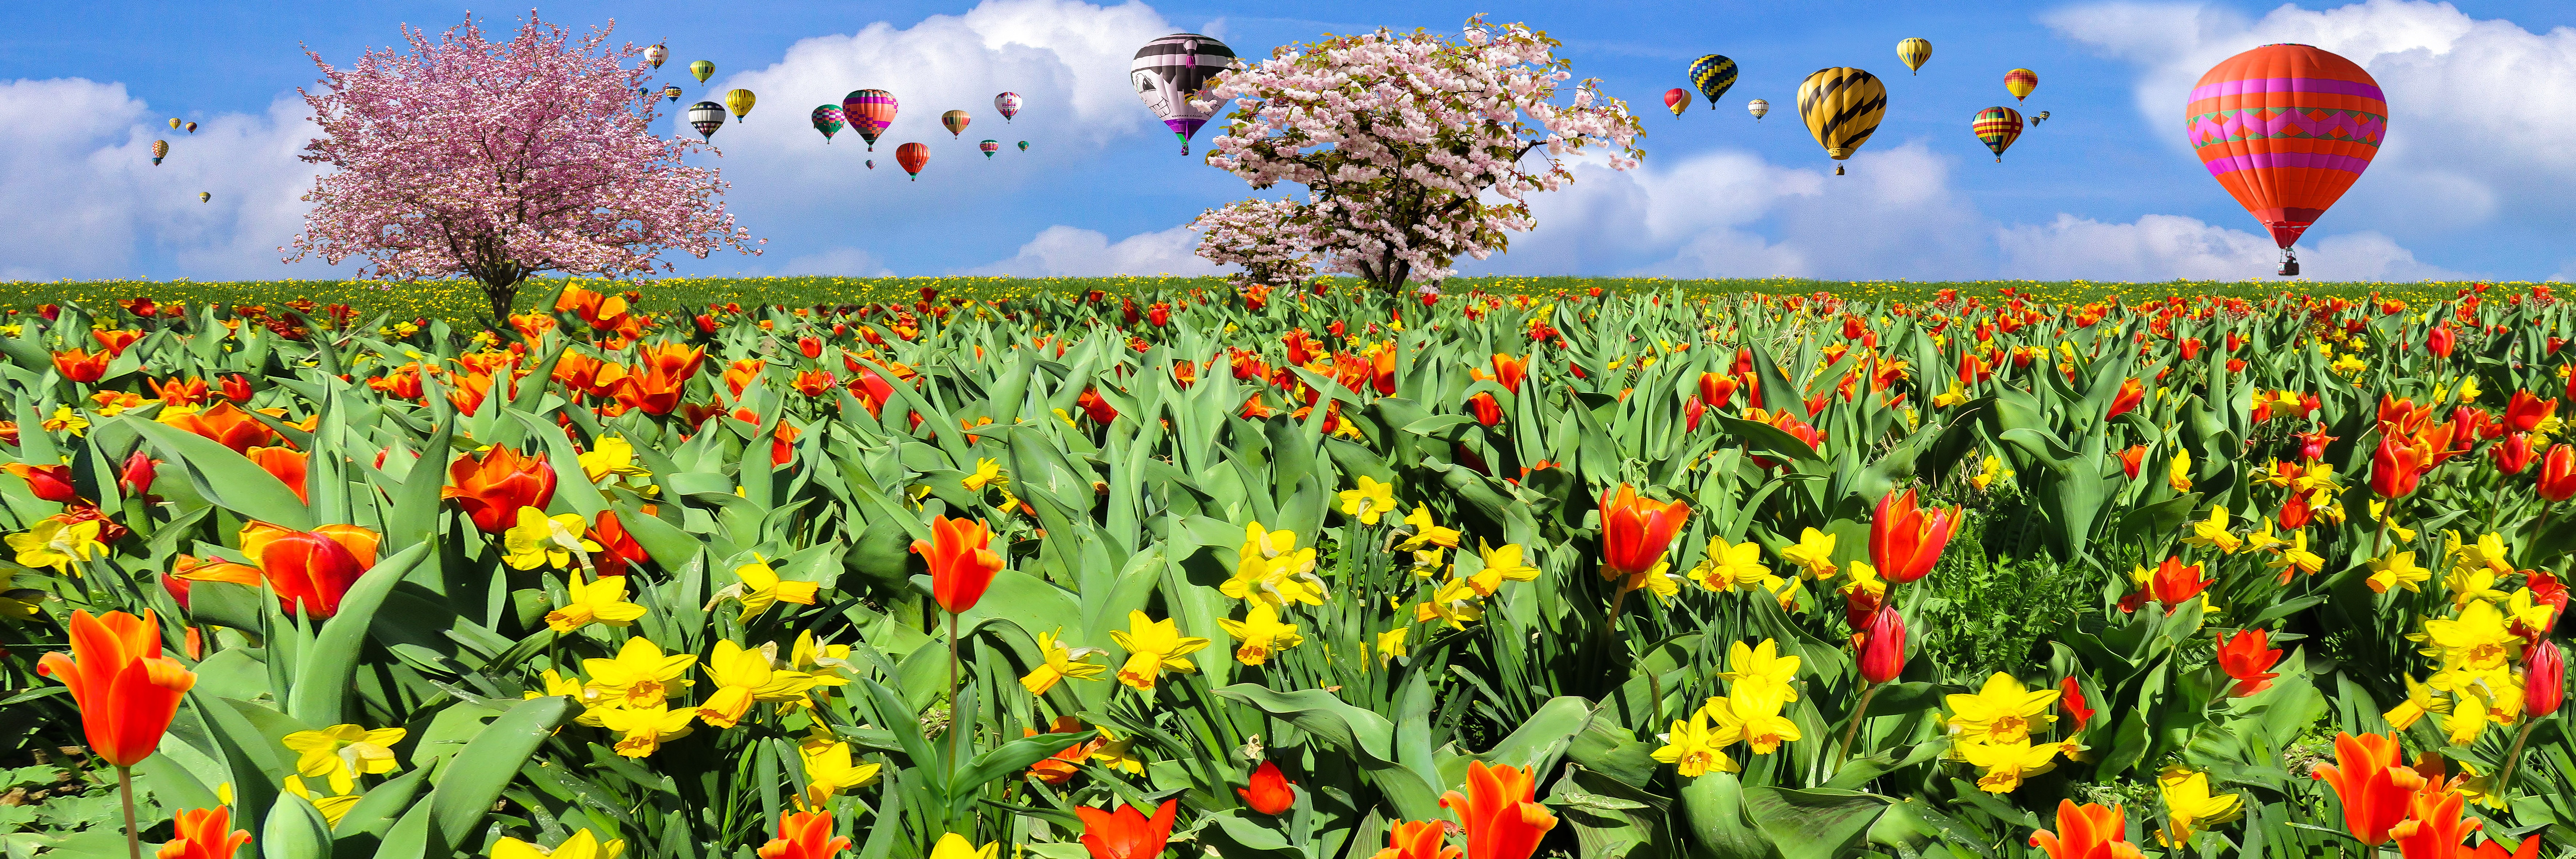
nature, blossom, plant, sky, field, meadow, dandelion, prairie, flower, bloom, balloon, adventure, fly, panorama, tulip, spring, banner, holiday, wildflower, flowers, flower bed, daffodils, experience, tulips, greeting card, spring flowers, feelings, spring awakening, fr hlingsanfang, flowering plant, signs of spring, hot air balloon ride, almond blossom, header, ornamental cherry, land plant